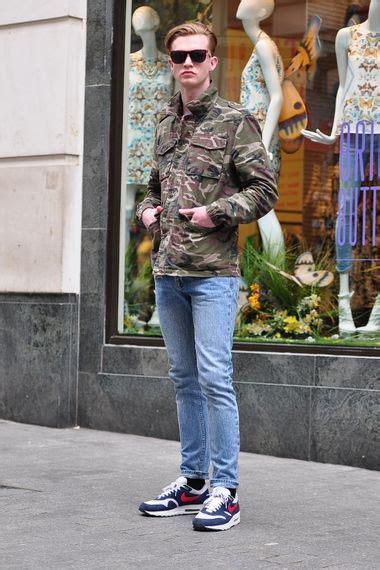
Brand: Nike
Model: Air Max 2017